TAFIM

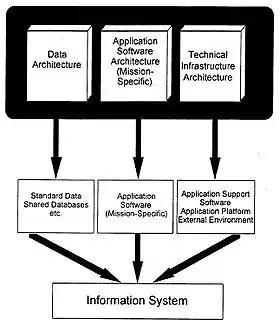
The Information Systems Architecture concept, as pictured by the TAFIM in 1996.

Technical Architecture Framework for Information Management (TAFIM) was a 1990s reference model for enterprise architecture by and for the United States Department of Defense (DoD).